Alberta Highway 66

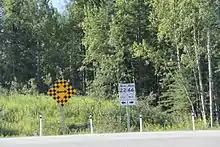
East terminus of Highway 66 at Highway 22 near Bragg Creek

Alberta Provincial Highway No. 66, commonly referred to as Highway 66, is an east–west highway in central Alberta, Canada. In the east, Highway 66 begins at an intersection with Highways 22 and 762 south of the Hamlet of Bragg Creek and ends to the west at the Little Elbow Recreation Area. The highway provides access to the Easter Seals Camp Horizon and Elbow Falls.